History of the telescope

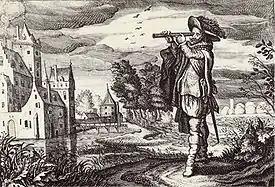
Early depiction of a "Dutch telescope" from 1624.

The history of the telescope can be traced to before the invention of the earliest known telescope, which appeared in 1608 in the Netherlands, when a patent was submitted by Hans Lippershey, an eyeglass maker. Although Lippershey did not receive his patent, news of the invention soon spread across Europe. The design of these early refracting telescopes consisted of a convex objective lens and a concave eyepiece. Galileo improved on this design the following year and applied it to astronomy. In 1611, Johannes Kepler described how a far more useful telescope could be made with a convex objective lens and a convex eyepiece lens. By 1655, astronomers such as Christiaan Huygens were building powerful but unwieldy Keplerian telescopes with compound eyepieces.